James Henry Beard

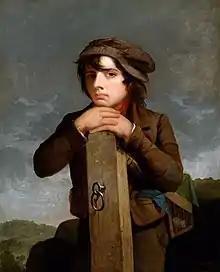
"The Young Itinerant" (1846)

James Henry Beard (April 22, 1812 – October 20, 1893) was an American painter who specialized in the genre of portraits. He was elected as a member of the National Academy of Design in 1872.